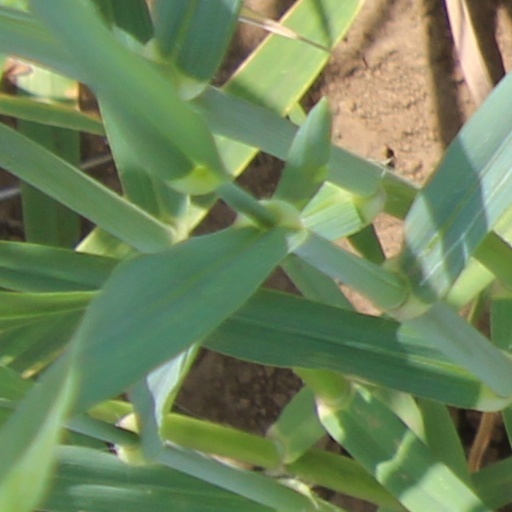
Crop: wheat